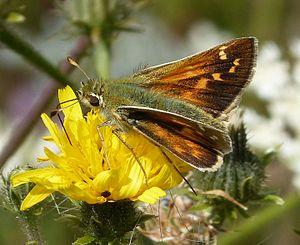
Hesperia est un genre holarctique de lépidoptères de la famille des Hesperiidae et de la sous-famille des Hesperiinae.
La Virgule ou le Comma est une espèce holarctique de lépidoptères de la famille des Hesperiidae et de la sous-famille des Hesperiinae.
Cette liste rouge régionale des papillons de jour est issue d'un travail collaboratif entre le Groupe Ornithologique et Naturaliste du Nord Pas de Calais, le Conservatoire d'espaces naturels du Nord et du Pas-de-Calais et le Conservatoire faunistique régional. Elle a été labellisée par le comité français de l'UICN qui a donné un avis favorable à ce travail d'évaluation et validée par le Conseil scientifique régional du patrimoine naturel en octobre 2014.